Steamboats of the Columbia River

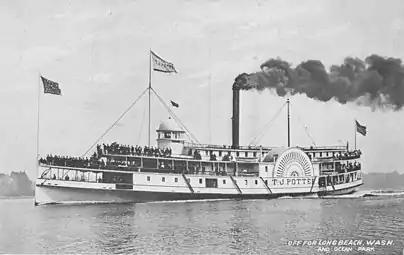
"T.J. Potter" on lower Columbia river, following reconstruction in 1901.

As rail competition grew, and forced steamboats off their old routes, shippers and steamboat lines began agitating Congress to allocate funds for improvements to the river, in the form of canals and locks, that would restore their competitive position relative to the railroads. The two main improvements on the Columbia were the Cascade Locks and Canal, completed in 1896, and the Celilo Canal and Locks, completed in 1915. While these projects did open the river first to The Dalles, and then all the way to Wallula, there was no long-term improvement for the steamboats' position in their losing competition against the railroads.